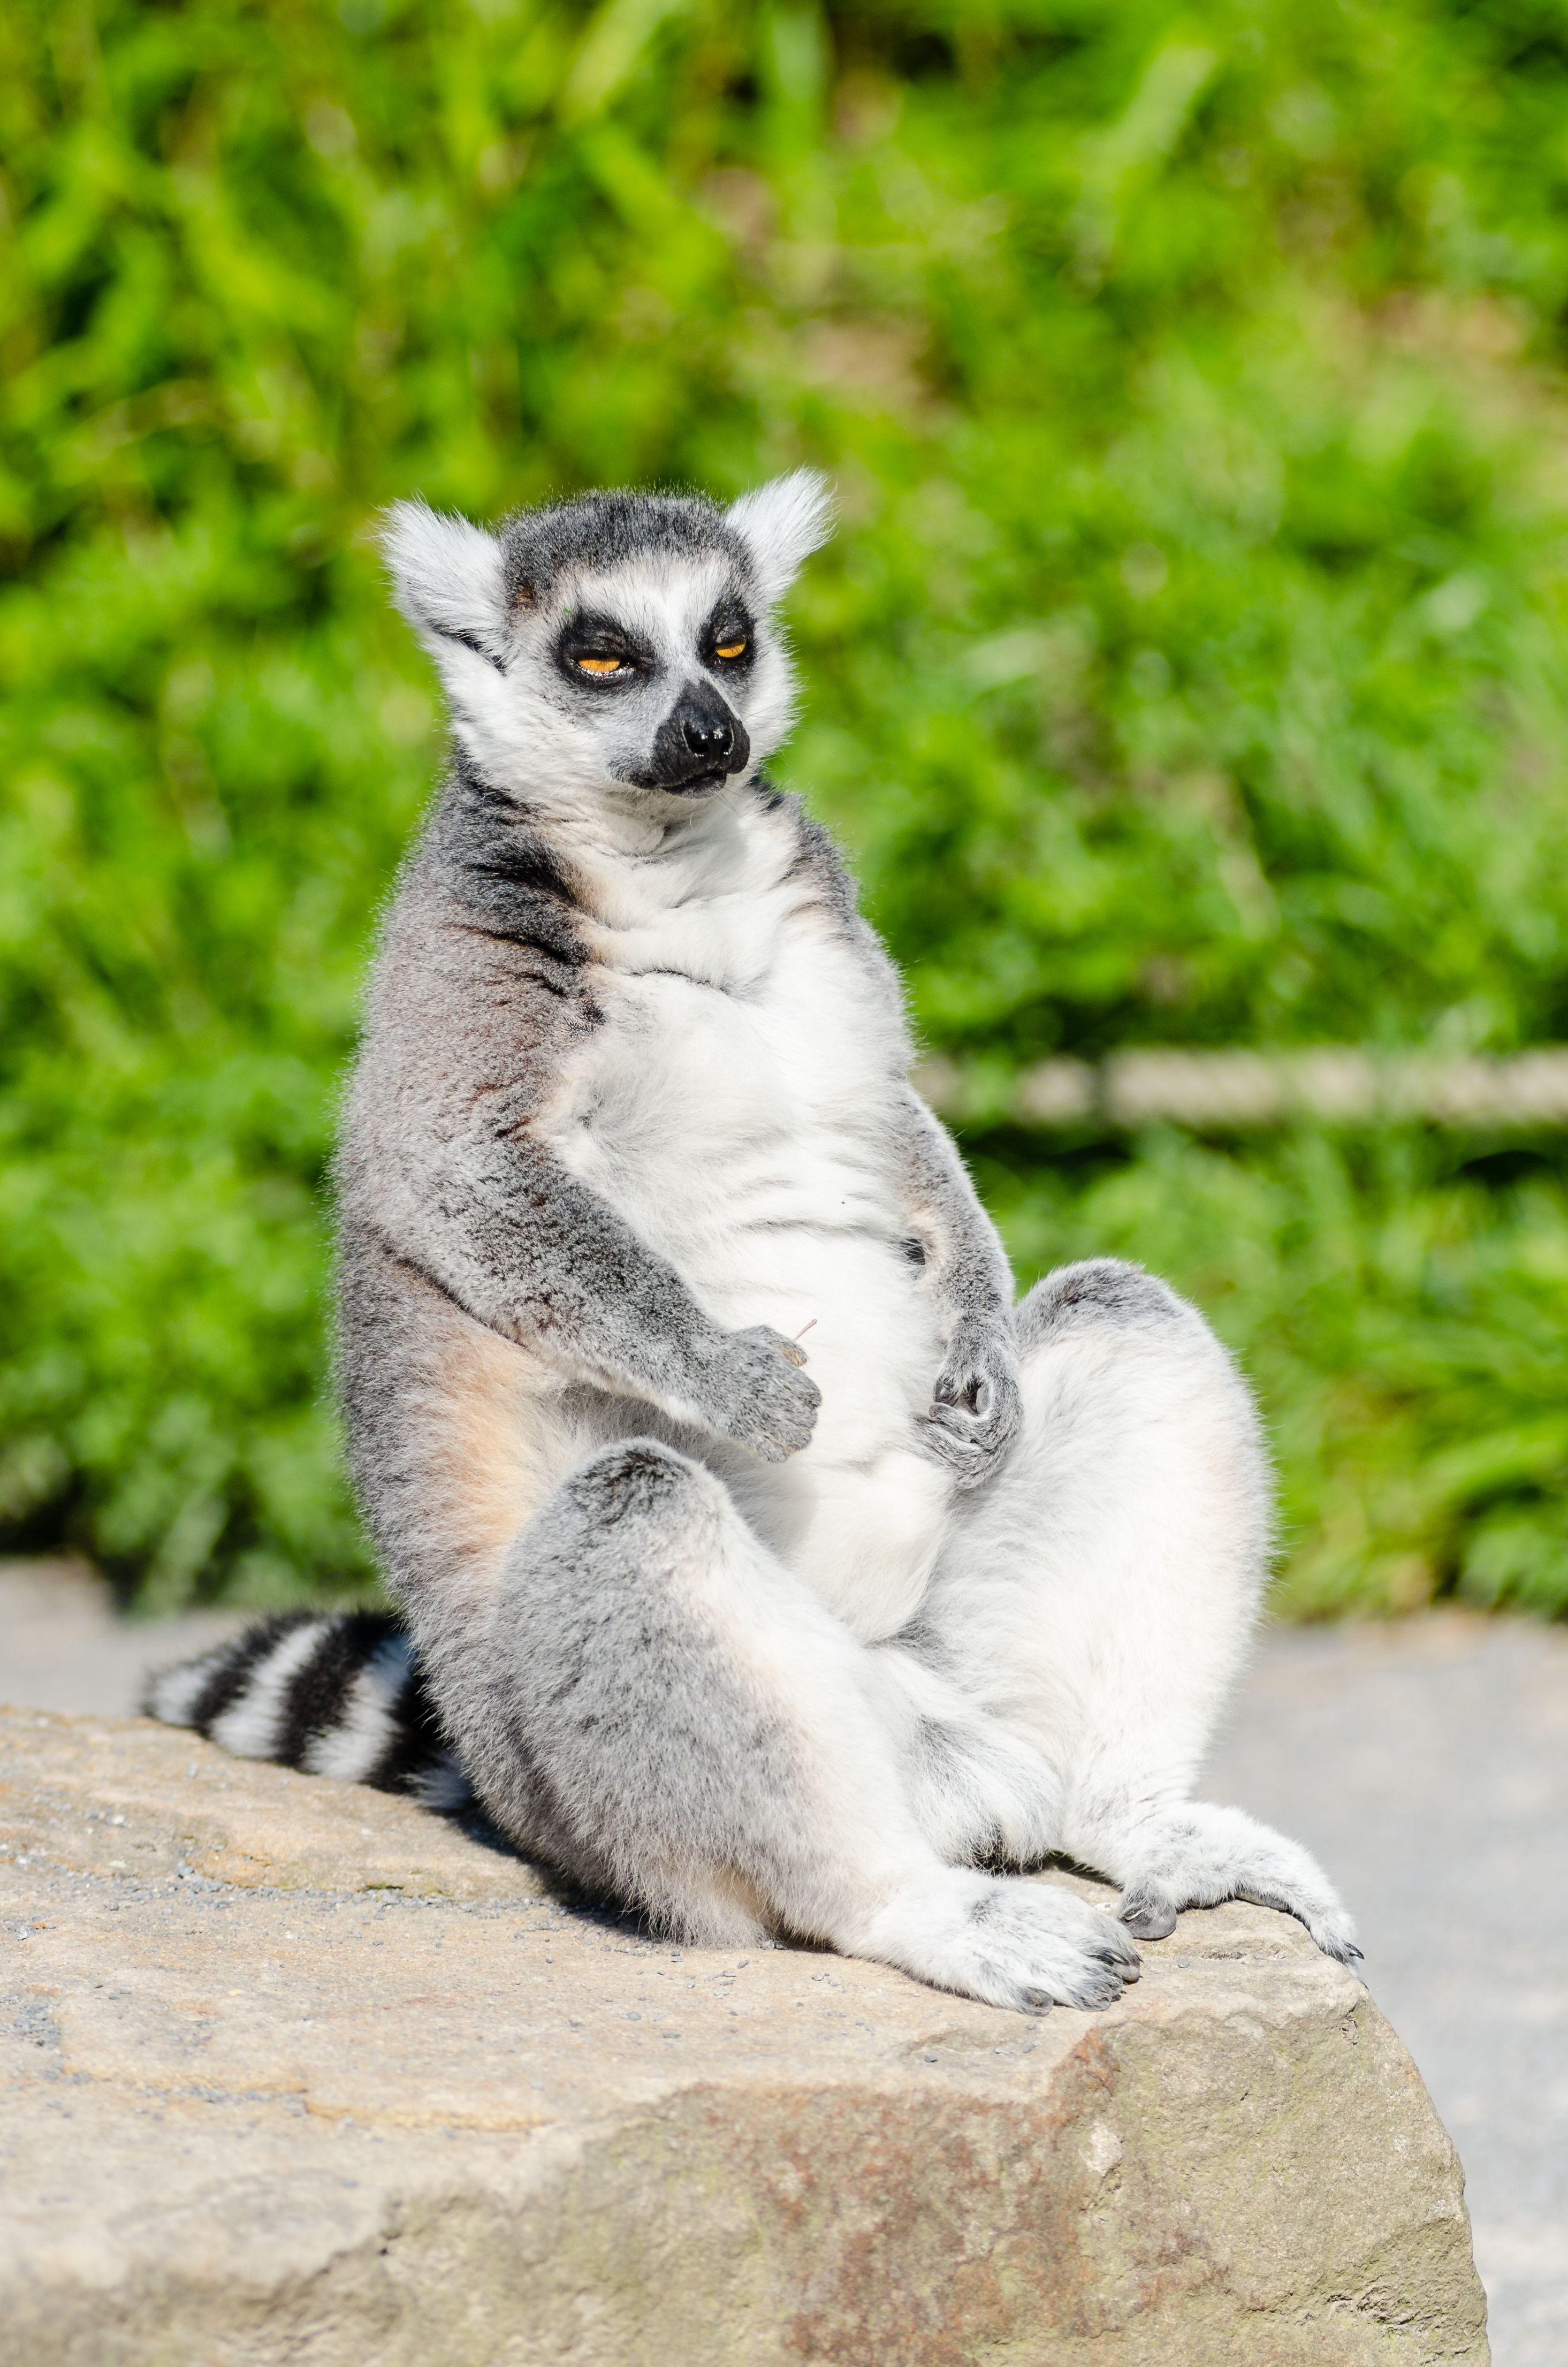
tree, bokeh, ring, feet, animal, cute, wildlife, zoo, fur, mammal, nikon, fauna, primate, eyes, hands, animals, madagascar, vertebrate, tier, ss, fell, augen, grn, baum, adorable, lemur, d7000, niedlich, tailed, catta, katta, tierpart, hnde, fse, madagaskar